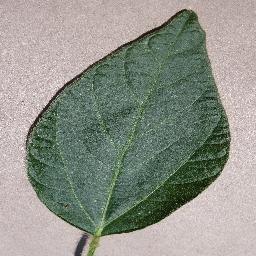
Label: Soybean___healthy